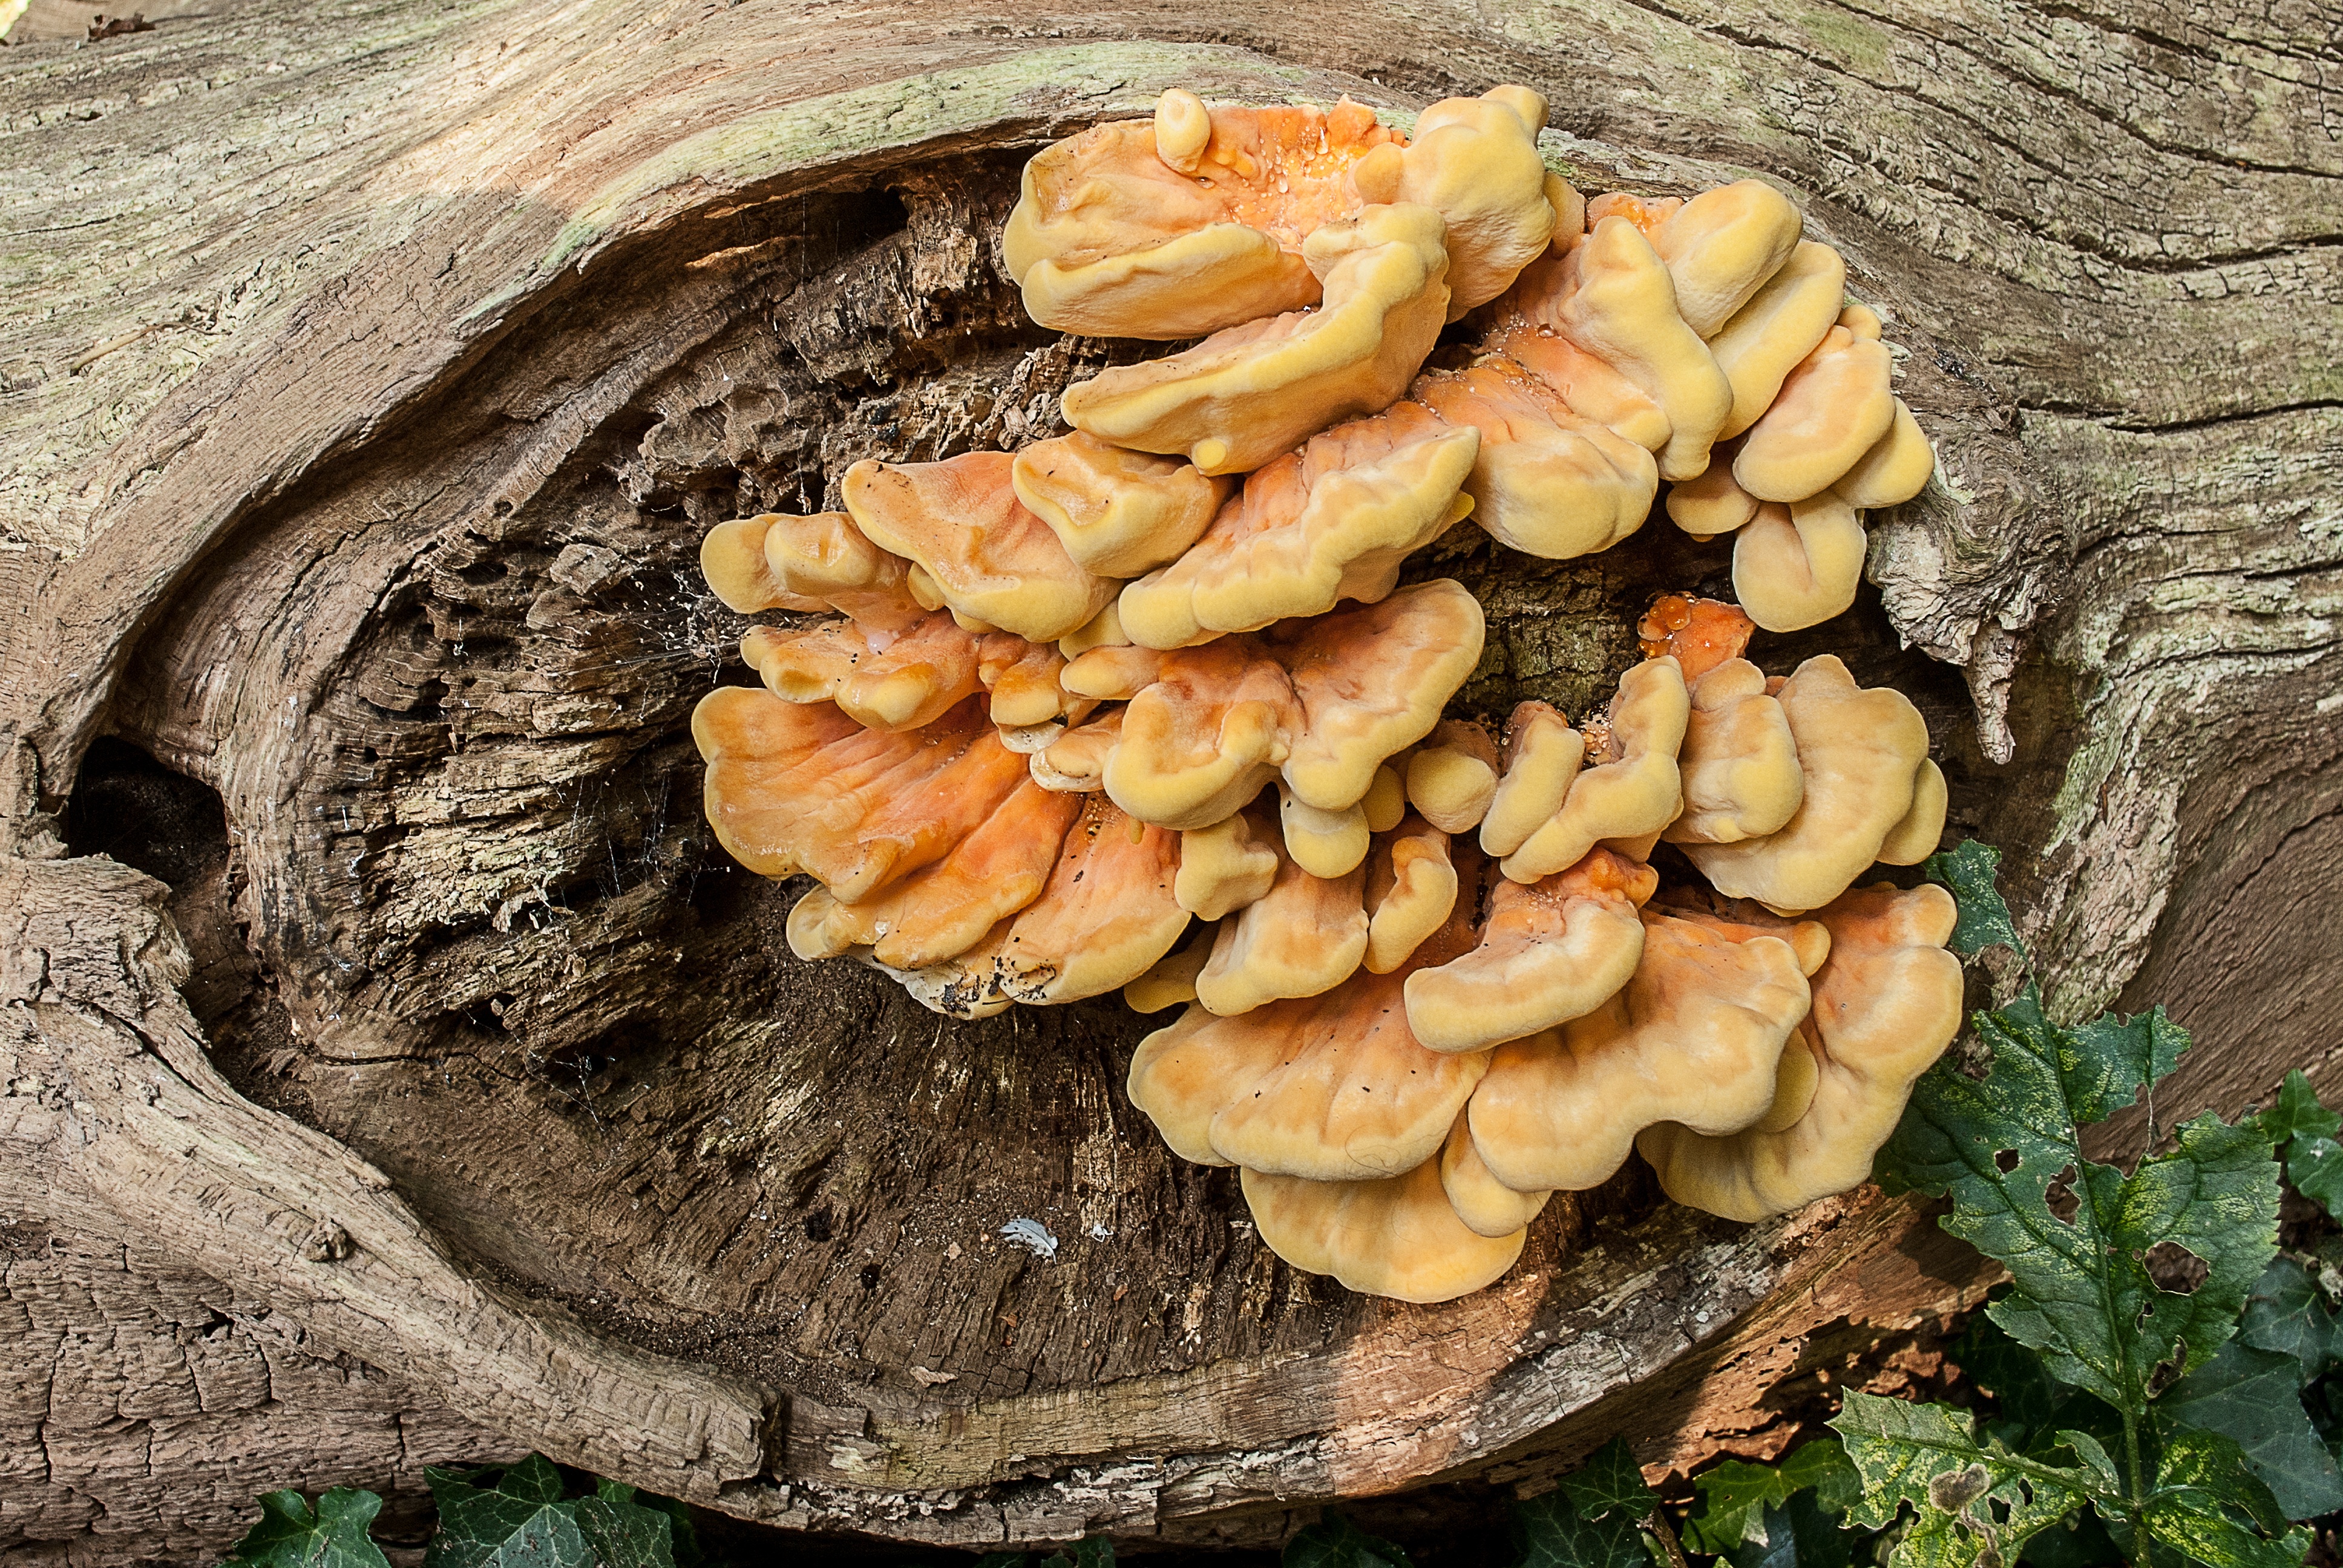
nature, forest, produce, autumn, mushroom, tree trunk, fungus, fungi, mushrooms, bolete, auriculariales, matsutake, truncated trunk, oyster mushroom, edible mushroom, medicinal mushroom, agaricomycetes, agaricaceae, pleurotus eryngii, lingzhi mushroom